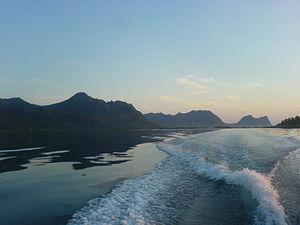
Finnsæter est une localité du comté de Troms, en Norvège.